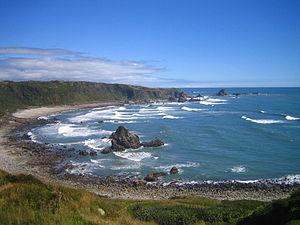
fr:Cap Foulwind dans l'fr:Île du Sud en fr:Nouvelle-Zélande.
Le cap Foulwind est un promontoire proéminent de la région de la West Coast, situé dans l’Île du Sud de la Nouvelle-Zélande et dominant la Mer de Tasman.